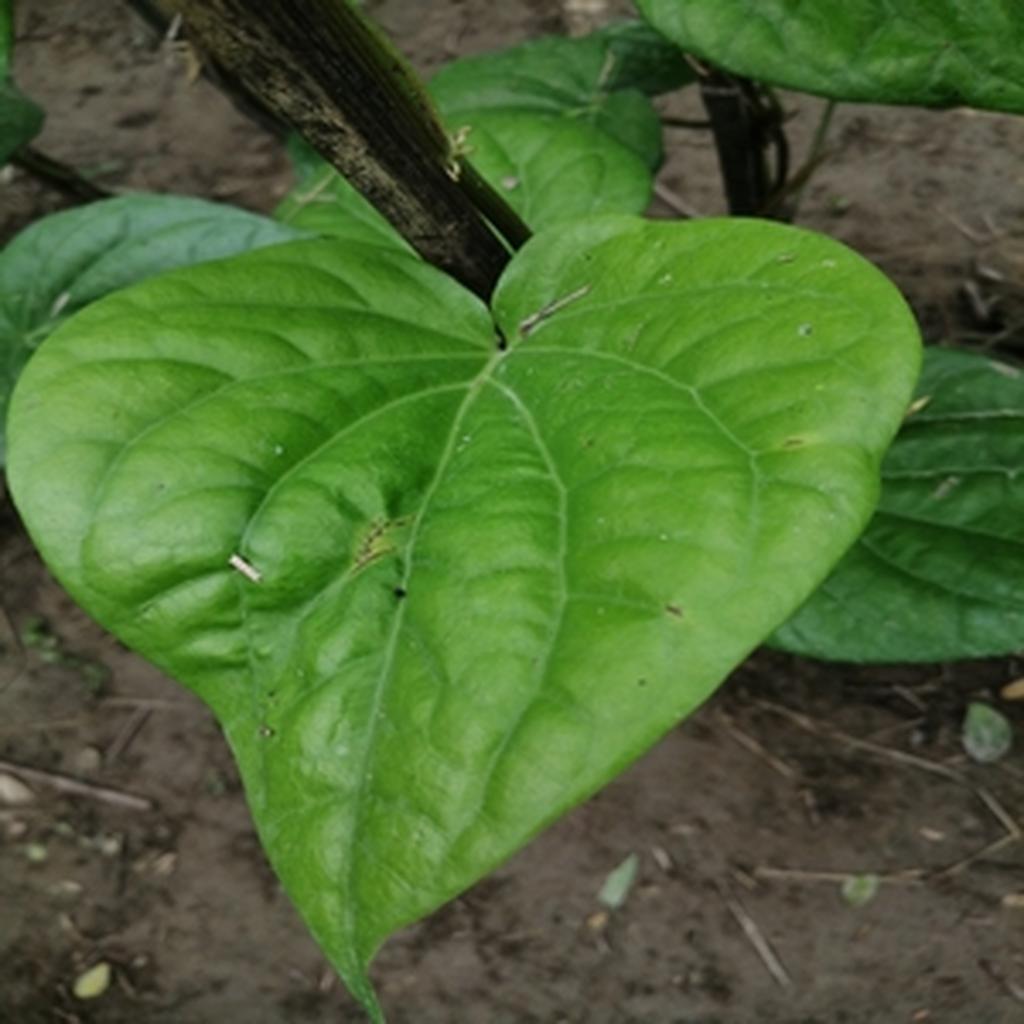
Label: Healthy_Leaf